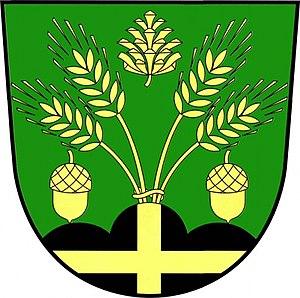
Leština est une commune du district d'Ústí nad Orlicí, dans la région de Pardubice, en République tchèque. Sa population s'élevait à 291 habitants en 2017.